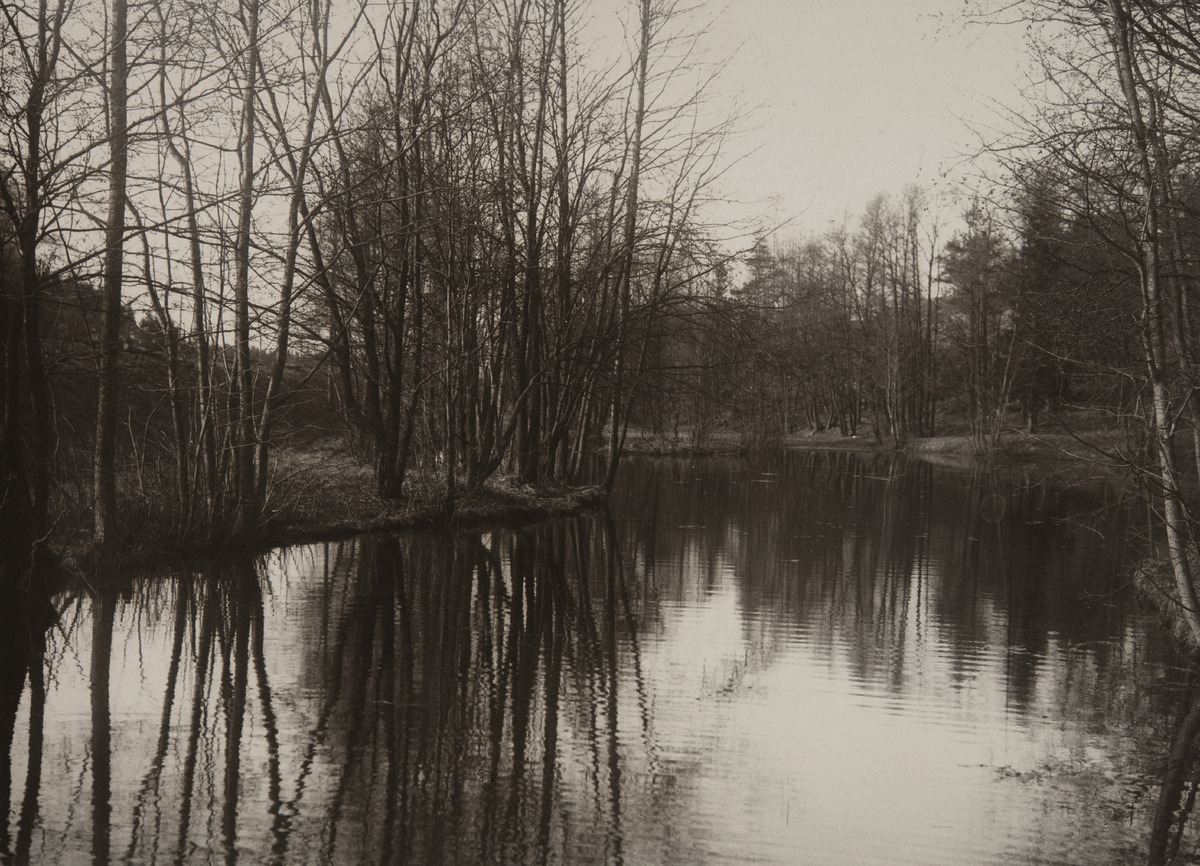
Lampi Eläintarhan alueella Alppilan puolella
sisällön kuvaus: Lampi Eläintarhan alueella Alppilan puolella. Kuvan vasemmassa reunassa mahdollisesti ratapenkerettä. mustavalkoinen
Ajankohta: kuvausaika 1890 -luku
Paikka: Suomi, Uusimaa, Helsinki, Alppila Helsinki, Alppipuisto
Aiheet: lammet, puistot, puut